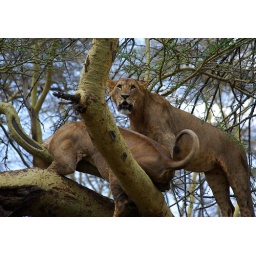
Nakuru lions in tree